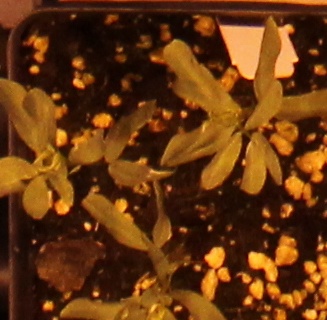
Label: Lentil